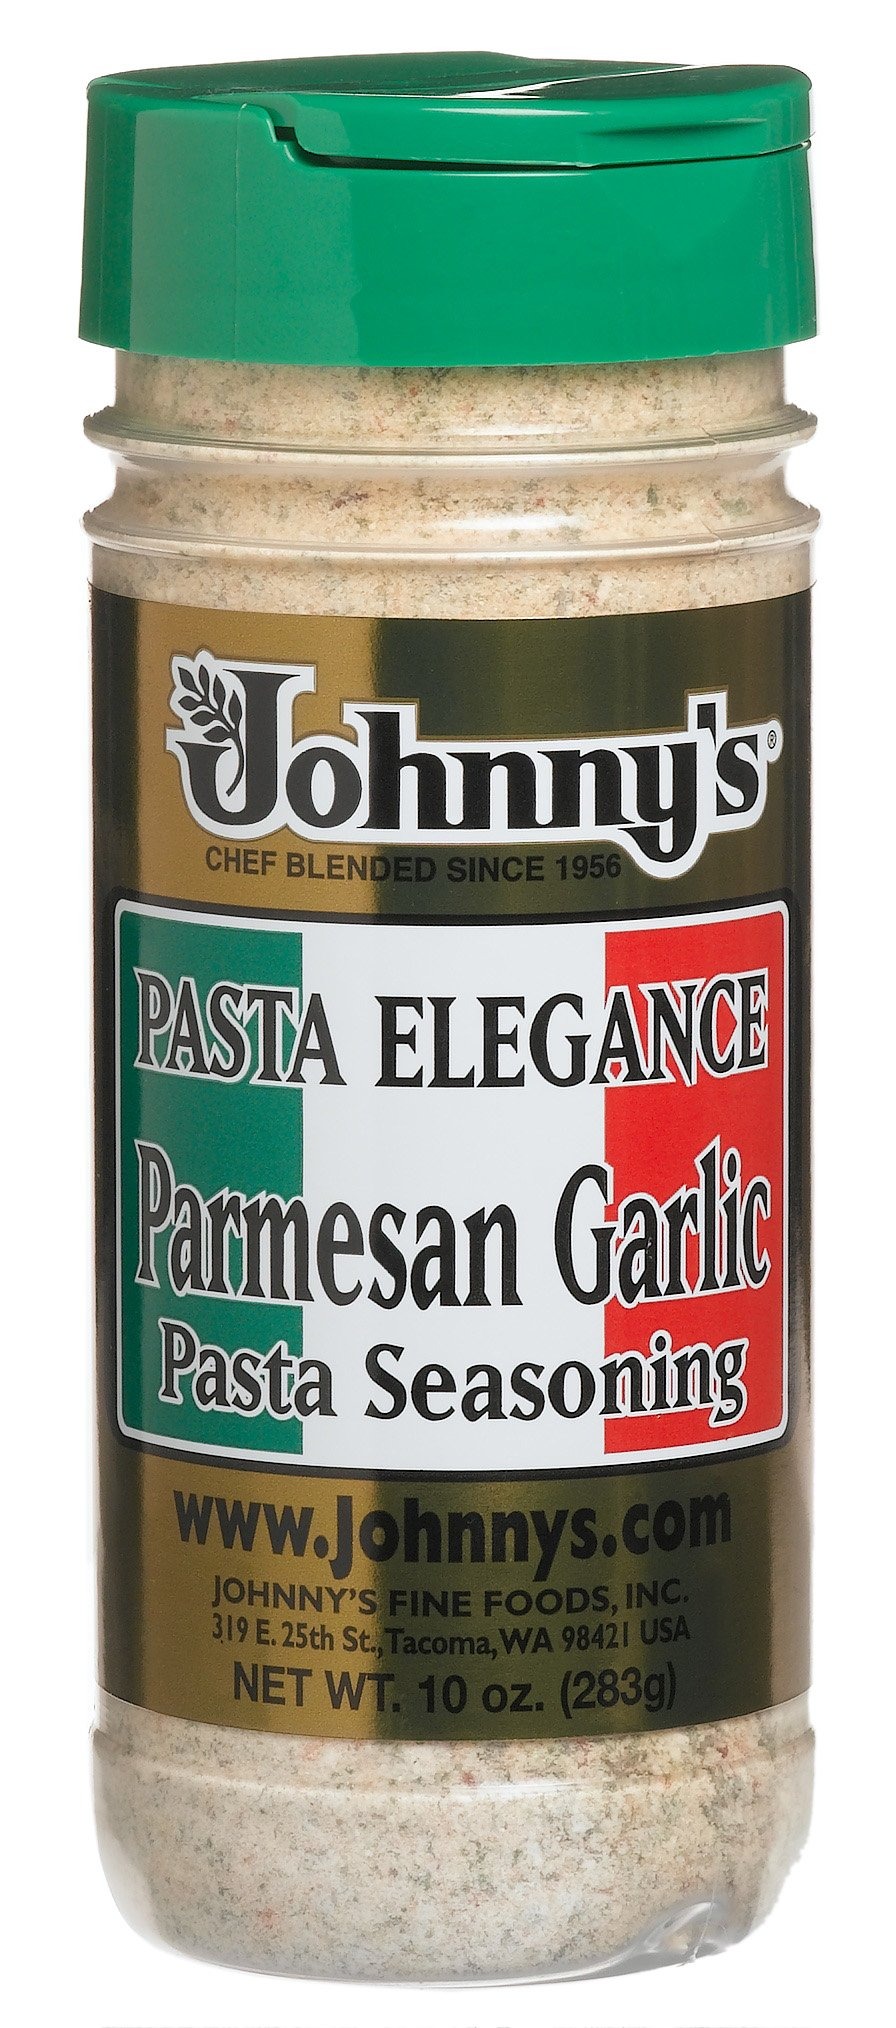
Item Name: Johnny's Parmesan & Garlic, Pasta Seasoning, 10-Ounce Bottles (Pack of 6)
Value: 60.0
Unit: Ounce

Price: 15.99